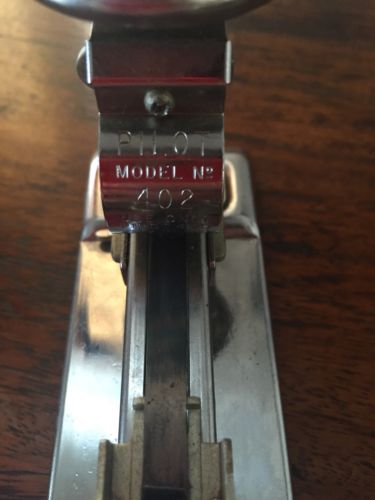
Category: stapler